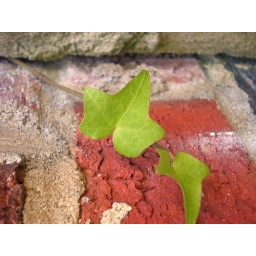
I found this vine growing between the steps in front of my house and i liked the contrst between the green and red